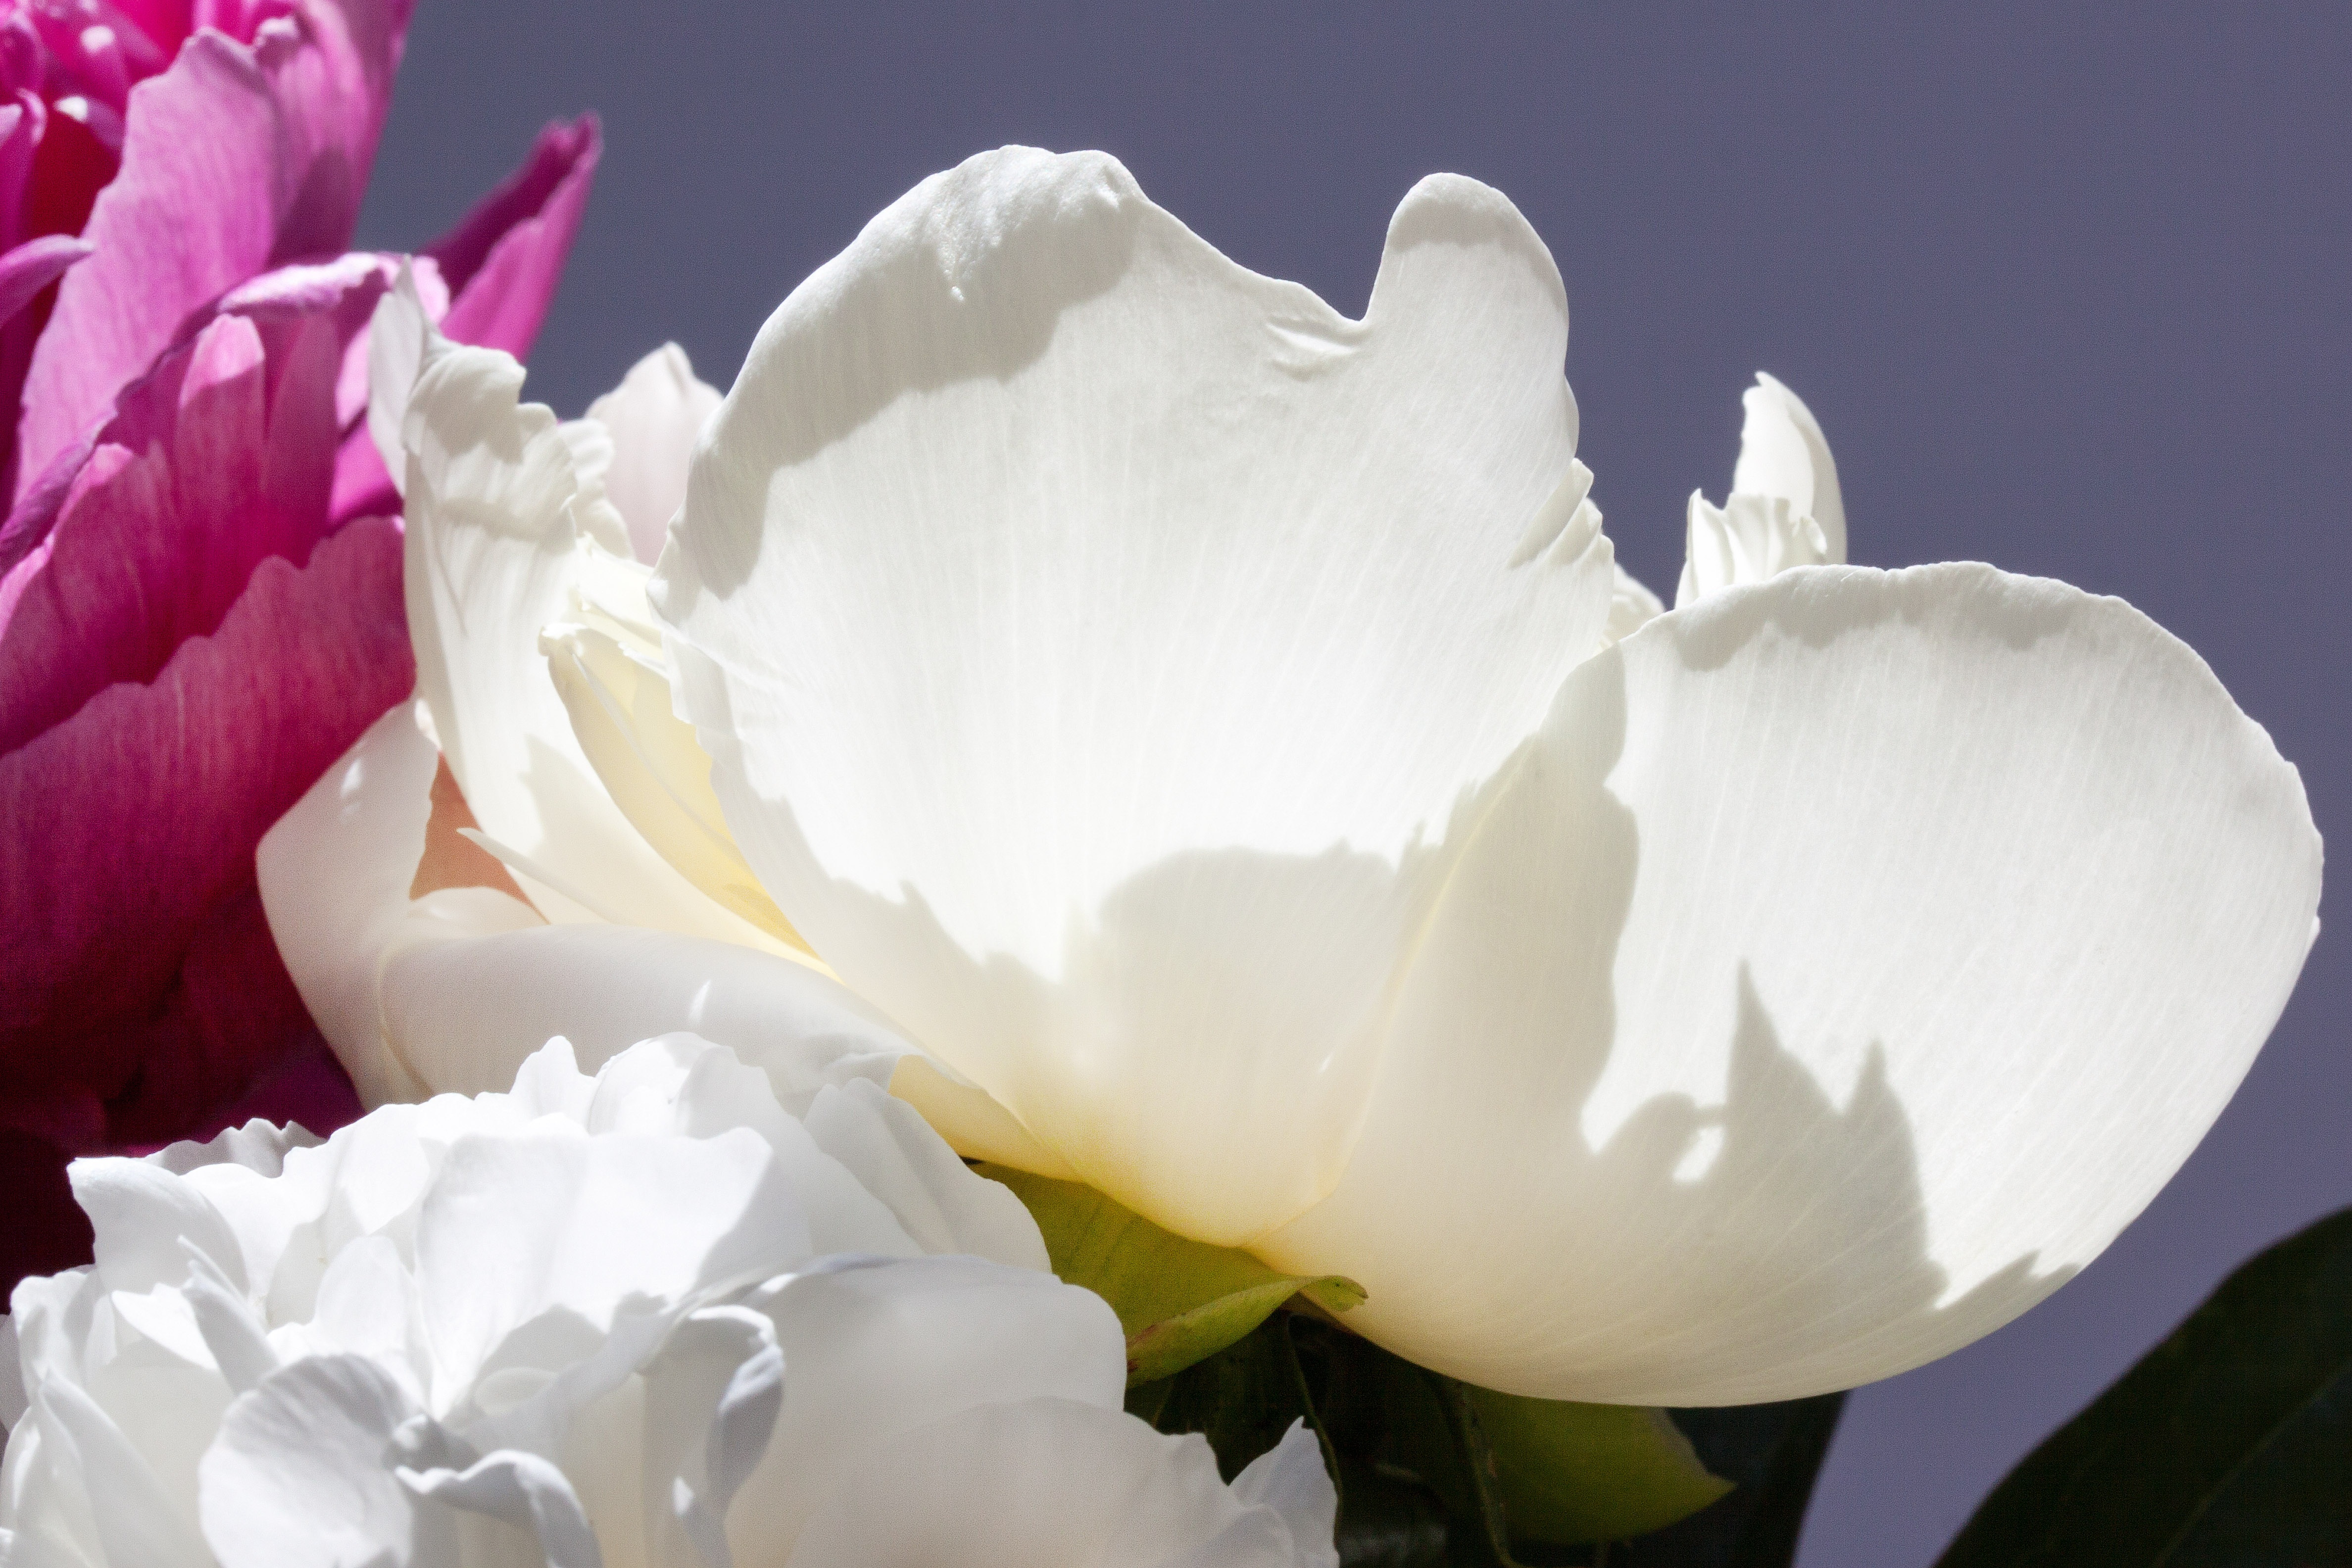
nature, blossom, plant, white, flower, petal, bloom, tulip, bouquet, spring, green, lush, macro, pink, flora, close up, peony, macro photography, ornamental plant, flowering plant, double flower, pentecost, land plant